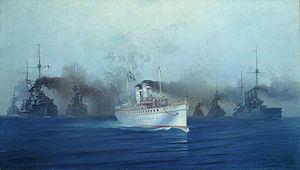
L’Amphitrite IV est un navire acquis par la marine hellénique en 1873 et coulé en avril 1941.